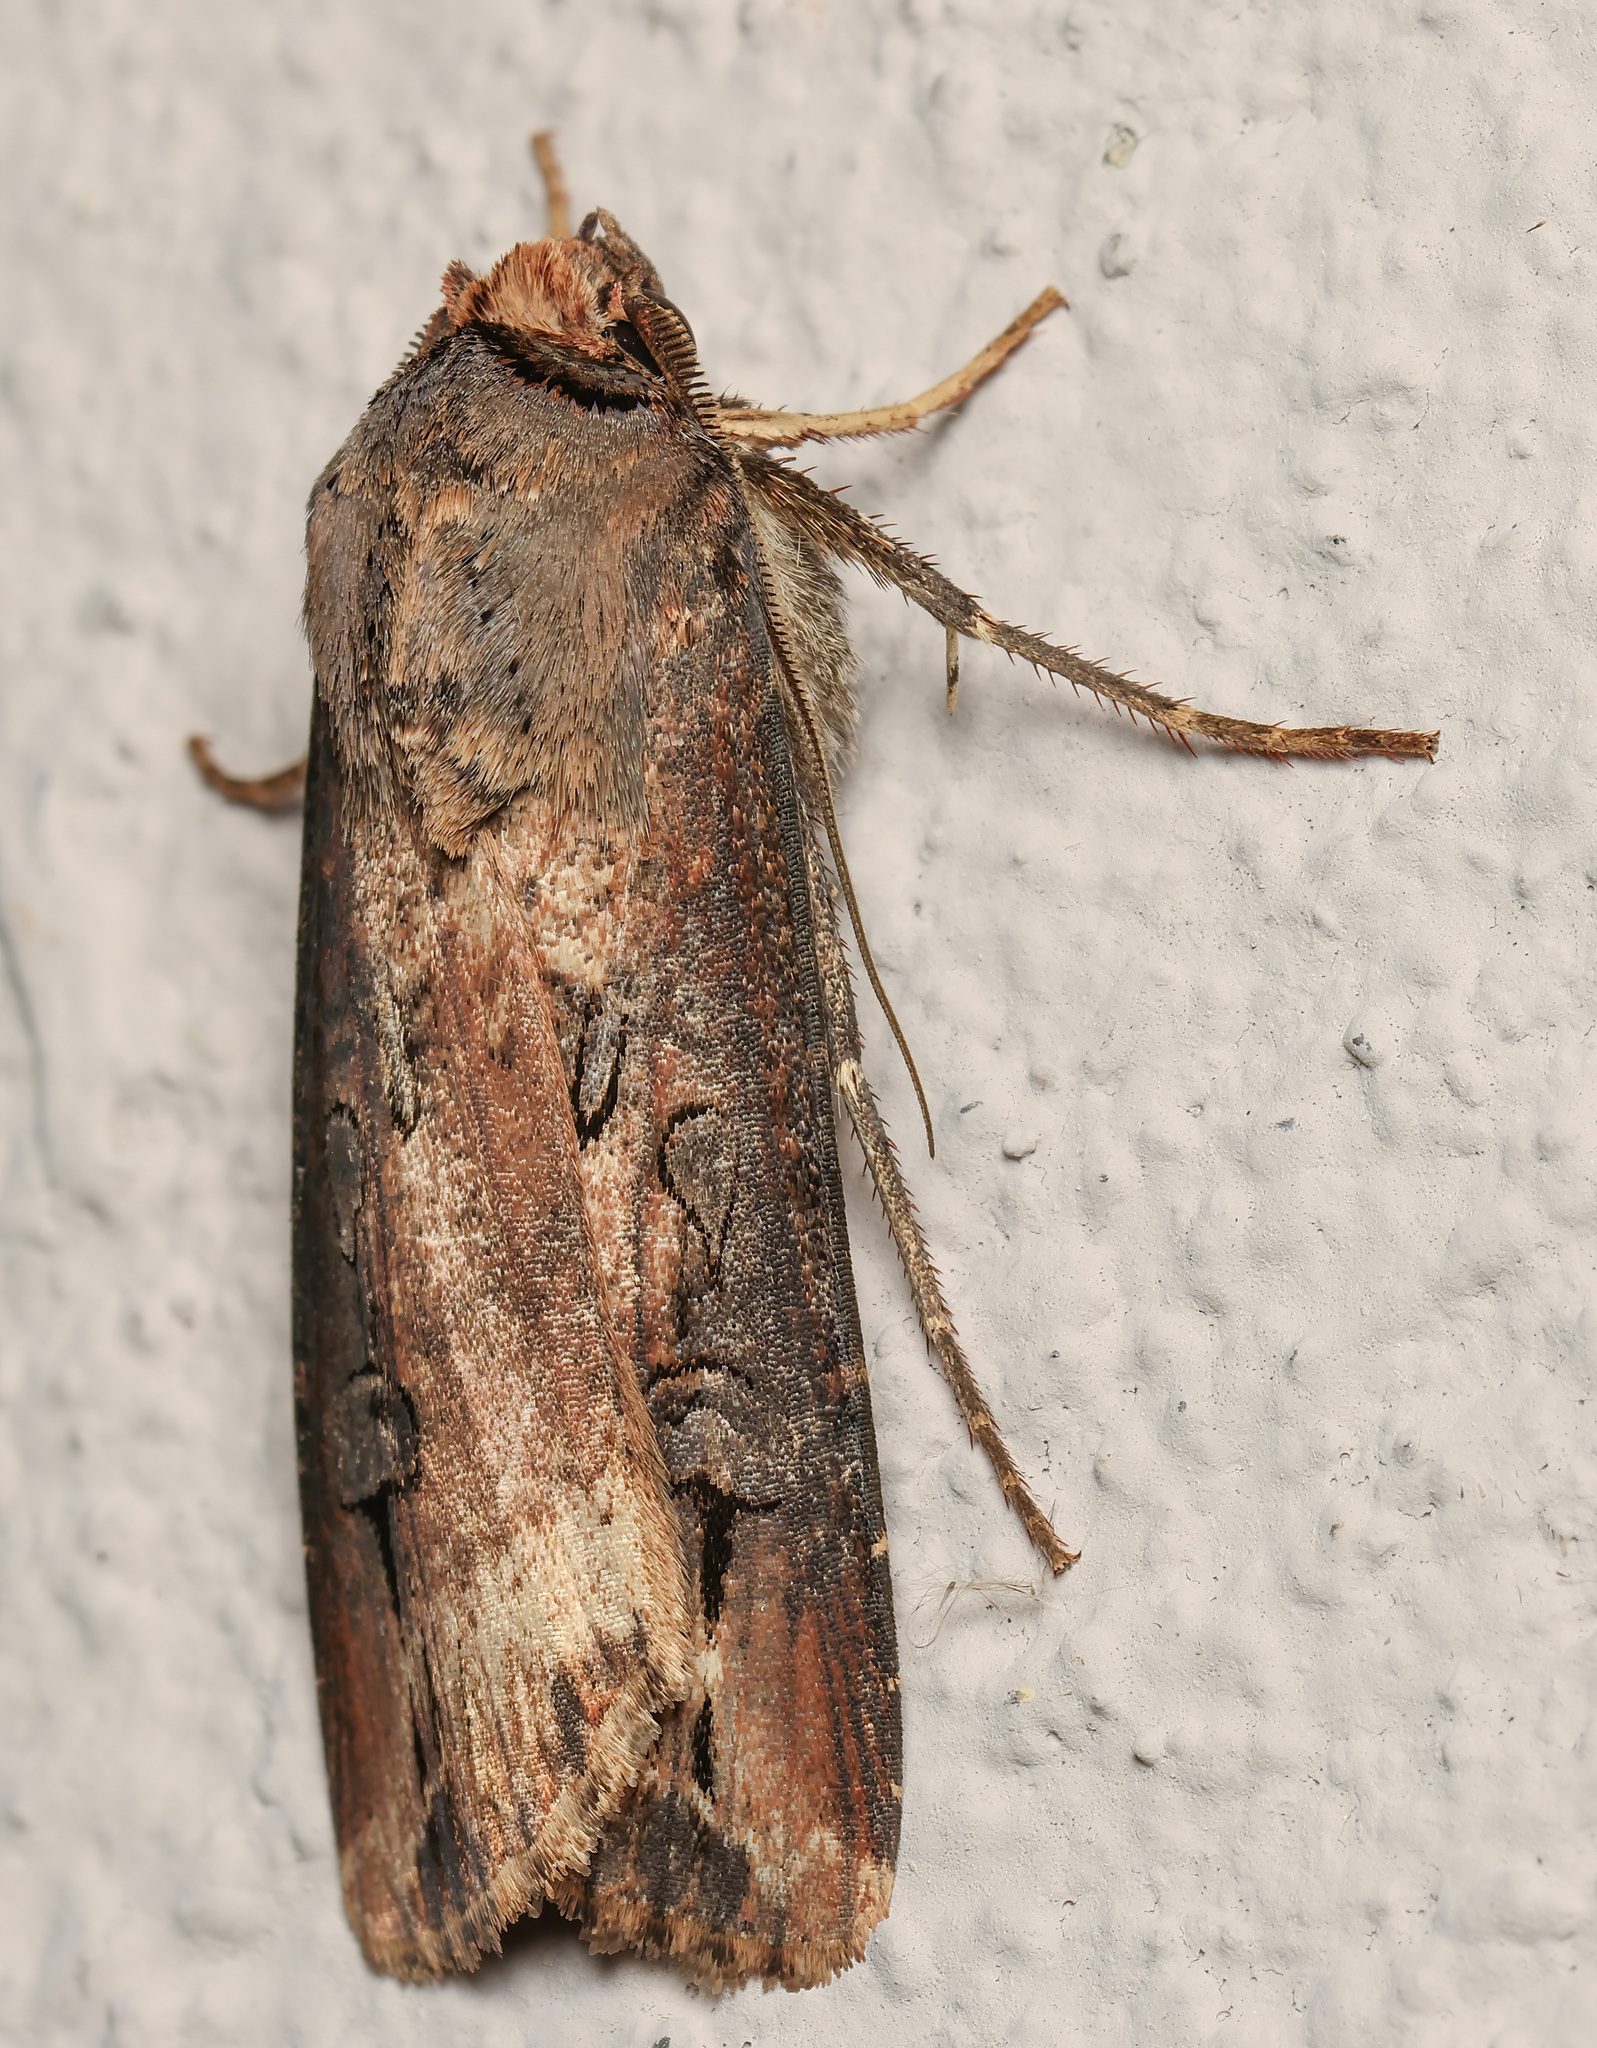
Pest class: cutworms